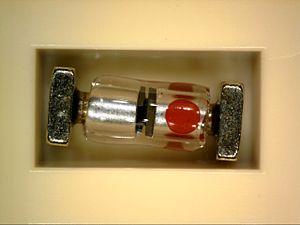
Diode Zener pour des applications militaires ou de haute fiabilité (JAN 1N6316) en boitier QuadroMELF.